Roman aqueduct of Vieu

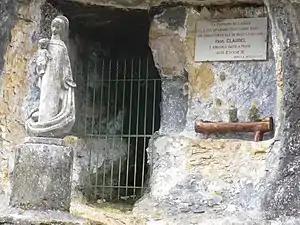
The Adoue fountain, at the end of the Roman aqueduct of Vieu

The Roman aqueduct of Vieu (French: Aqueduct romain de Vieu) is a Roman underground aqueduct, which is located in Vieu in the French department of Ain in the Auvergne-Rhône-Alpes region.